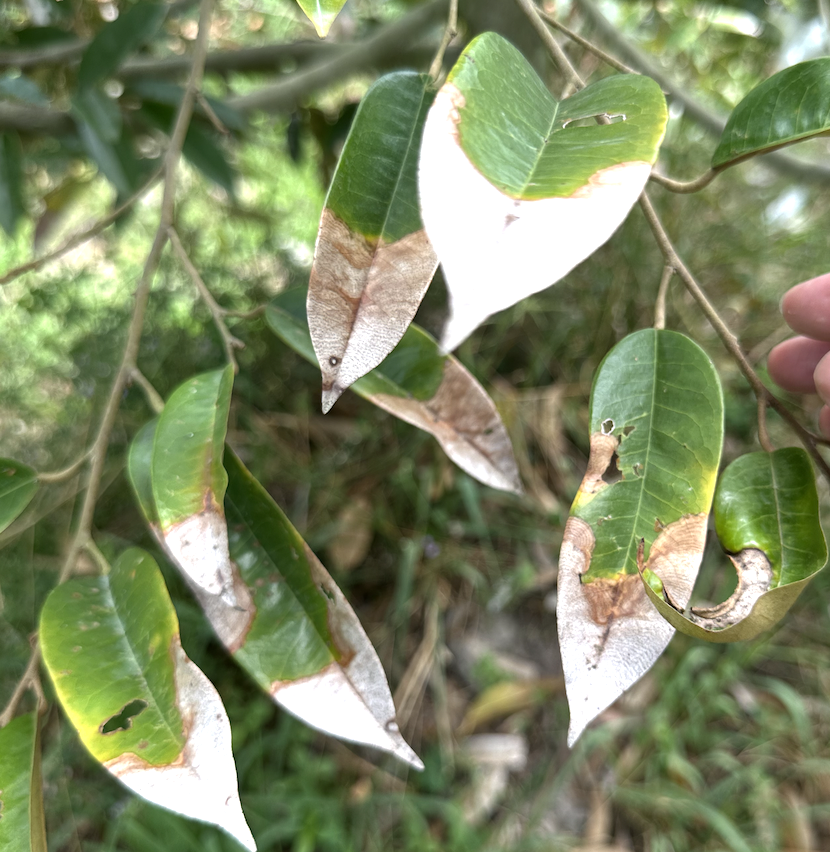
Label: anthracnose_disease